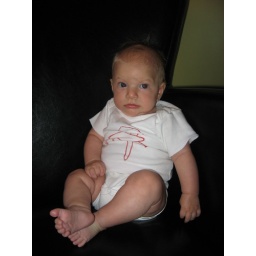
Ava sitting in a leather wing back chair sporting an Eames chair shirt (gifted by Aunt Jeanette and Uncle Joel).